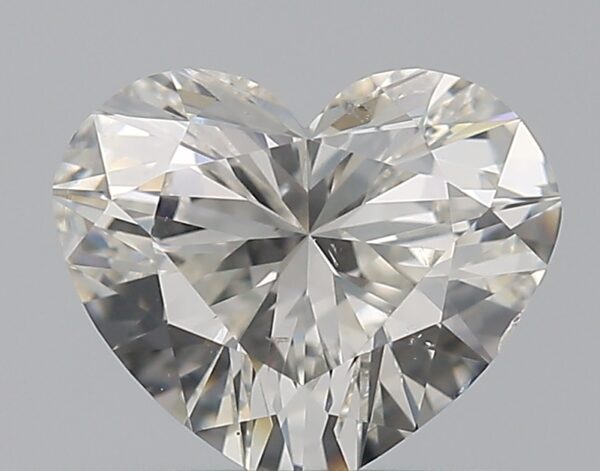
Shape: heart
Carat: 0.8
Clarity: SI1
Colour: I
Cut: EX
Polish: VG
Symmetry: VG
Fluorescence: N
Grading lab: GIA
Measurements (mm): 5.68 x 6.72 x 3.65